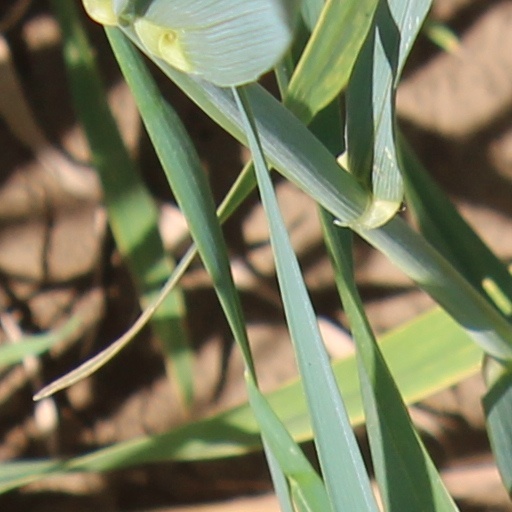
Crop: wheat